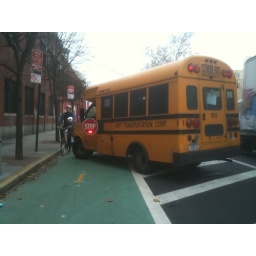
Hasidic school bus in a bike lane, boom